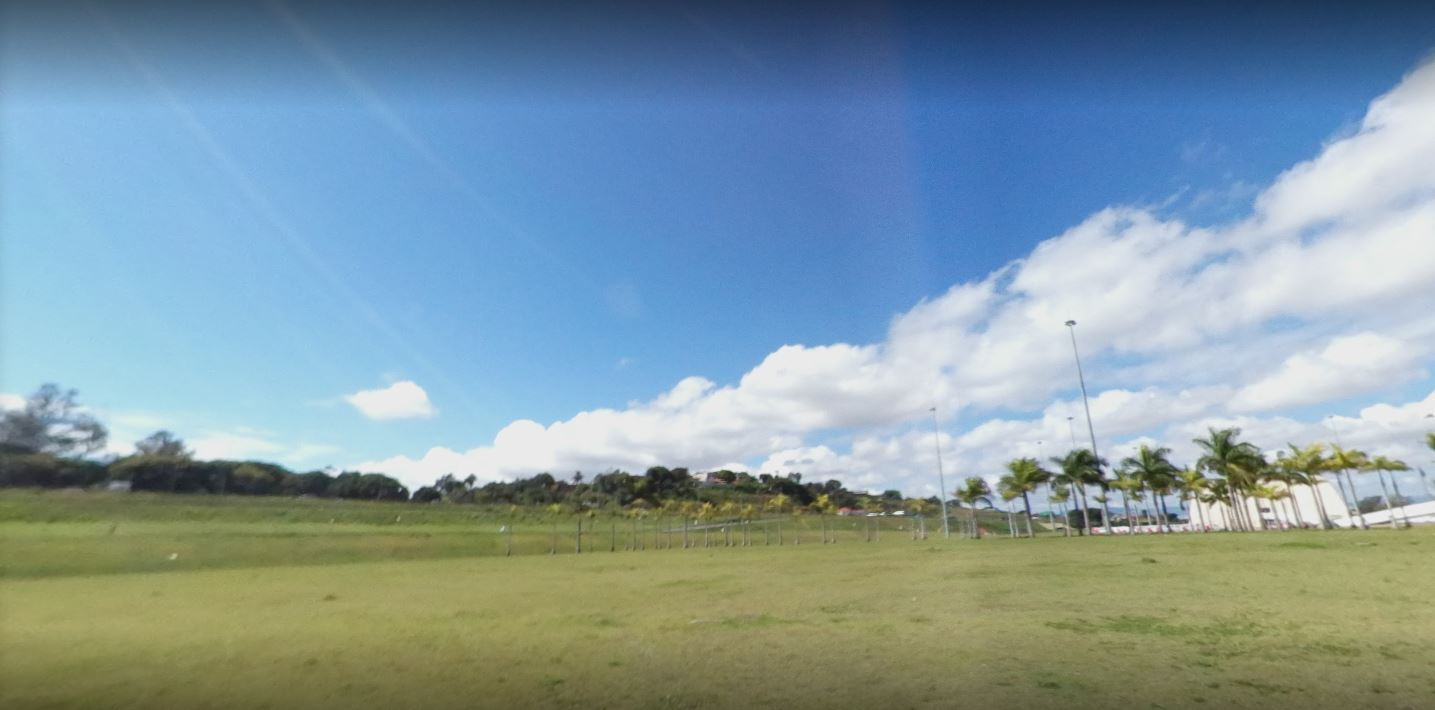
Fire: no
Smoke: no